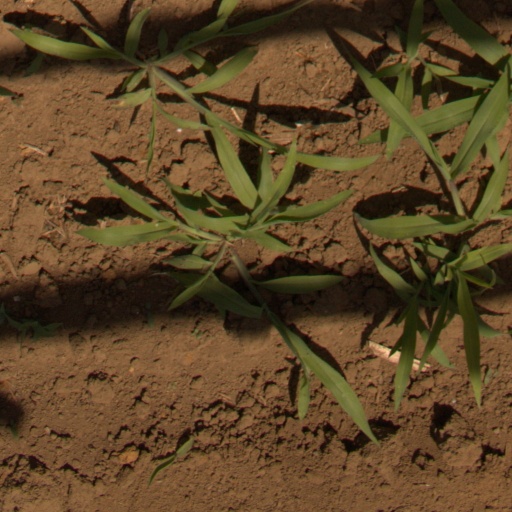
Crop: Jerusalem artichoke